Ōgushi Shell Mound

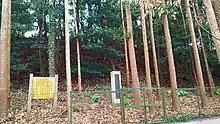
Ōgushi Shell Midden

The is an archaeological site in the Shiozaki area of the city of Mito, Ibaraki Prefecture, in the northern Kantō region of Japan containing a Jōmon period shell midden. The site was designated a National Historic Site of Japan in 1970.